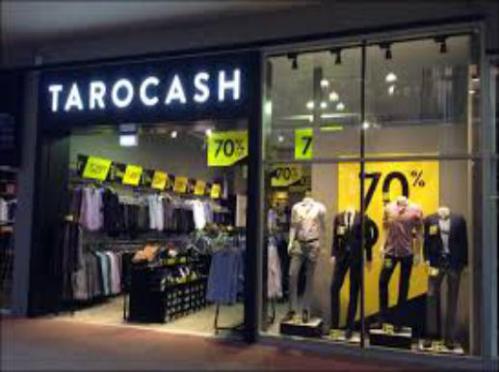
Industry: Clothes